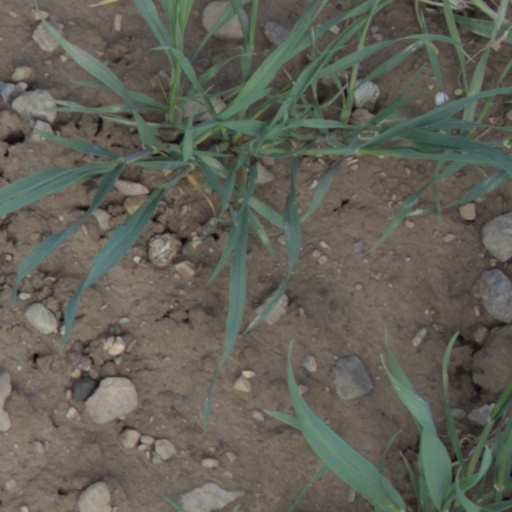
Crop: wheat